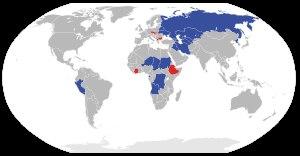
Le Soukhoï Su-25 Grach est un avion d'attaque au sol, de soutien aérien rapproché et de lutte antichar développé par l'URSS dans les années 1970. Il fut construit à plus d'un millier d'exemplaires et exporté dans de nombreux pays. Il est le 6ᵉ avion de combat le plus utilisé dans le monde en 2020 avec, selon une estimation, 487 appareils en activité soit 3 % de la flotte mondiale d'avions de combat, et a connu deux améliorations importantes en 2006 et 2016.